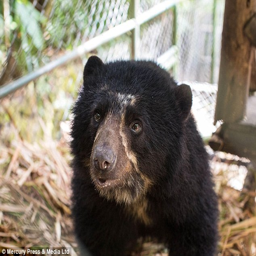
rare sight : biological species is on the list of critically - endangered species